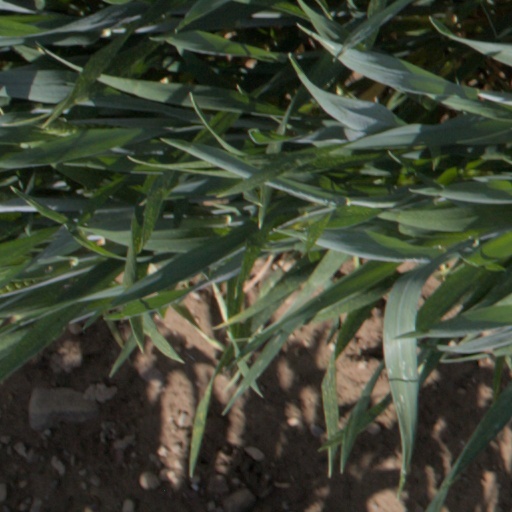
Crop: wheat